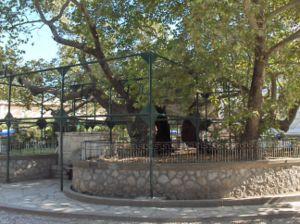
L’arbre d'Hippocrate est un platane sous lequel, selon la légende, Hippocrate aurait enseigné à ses élèves la médecine. Paul de Tarse aurait, prétendument, également enseigné sous cet arbre. L'arbre, situé sur l'île grecque de Cos, est un platane d'Orient. Avec un tronc d'une circonférence d'environ 12 m, cet arbre est réputé être le plus grand platane d'Europe.
Hippocrate de Cos, né vers 460 avant J.-C. sur l’île de Cos et mort en 377 av. J.-C. à Larissa, est un médecin grec du siècle de Périclès, mais aussi philosophe, considéré traditionnellement comme le « père de la médecine ».